Carols in the Domain

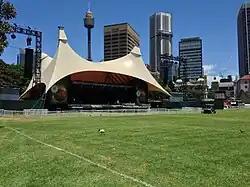
The Domain, Sydney, the venue of the Carols

Carols in the Domain is an annual Australian Christmas concert event held in the Domain Gardens in Sydney. It began in 1983, and features many national and international performers and guest appearances. It is a free event, broadcast around Australia on the Seven Network, and simulcast previously on Smooth FM and currently, on the Hit Network since 2023. The event was held on the last Saturday before Christmas Eve until 2015, before moving to the last Sunday before Christmas Eve since 2016, and has been held on the third Saturday in December since 2021. Carols in the Domain has become one of Australia's largest free Christmas events.